2019 WBSC Premier12

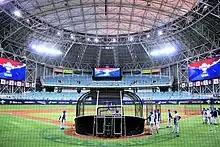
Gocheok Sky Dome inside WBSC Premier 12 2019

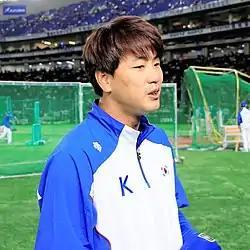
Kim Kwang-hyun 2019 Premier 12

The 2019 WBSC Premier12 was an international baseball championship featuring the 12 highest-ranked national teams in the world, held by the World Baseball Softball Confederation (WBSC). It was the second WBSC Premier12 event. The championship was held from November 2 to 17, 2019, in Mexico, South Korea, Taiwan, and Japan.